Architecture of Luxembourg

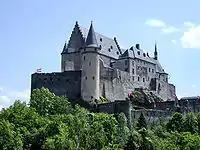
Vianden Castle

The architecture of Luxembourg probably extends back to the Treveri, a Celtic tribe who prospered in the 1st century BC. A few ruins remain from the Roman occupation but the most significant contributions over the centuries have been the country's castles and churches. Today there is a veritable architectural boom as Luxembourg's economic prosperity provides a basis for developments in the financial, EU and cultural sectors with a number of world-class buildings.